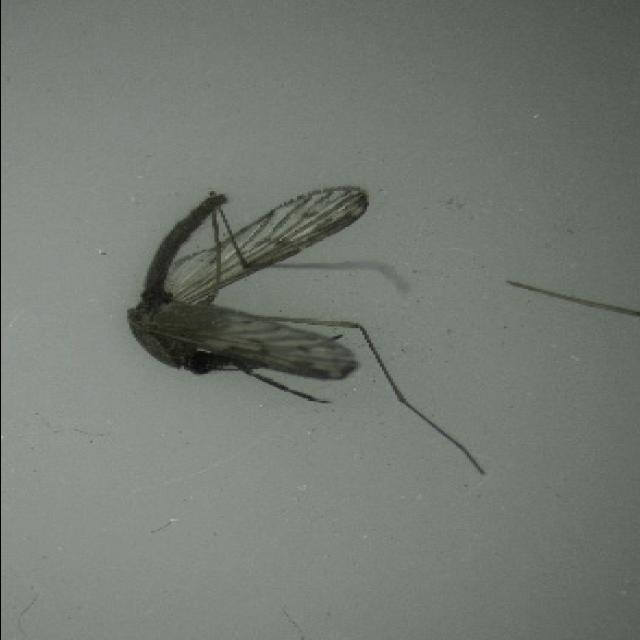
Species: anopheles_sinensis